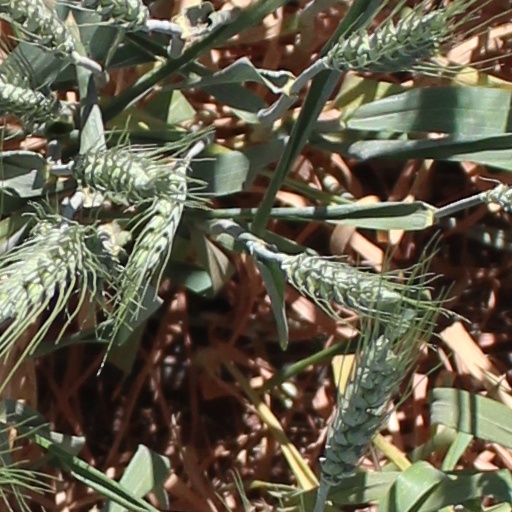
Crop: wheat